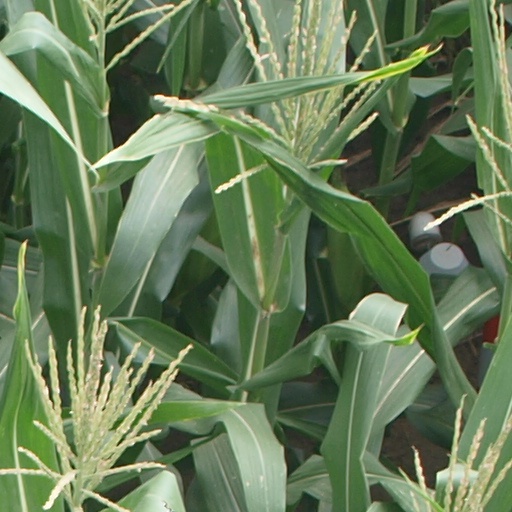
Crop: maize; corn